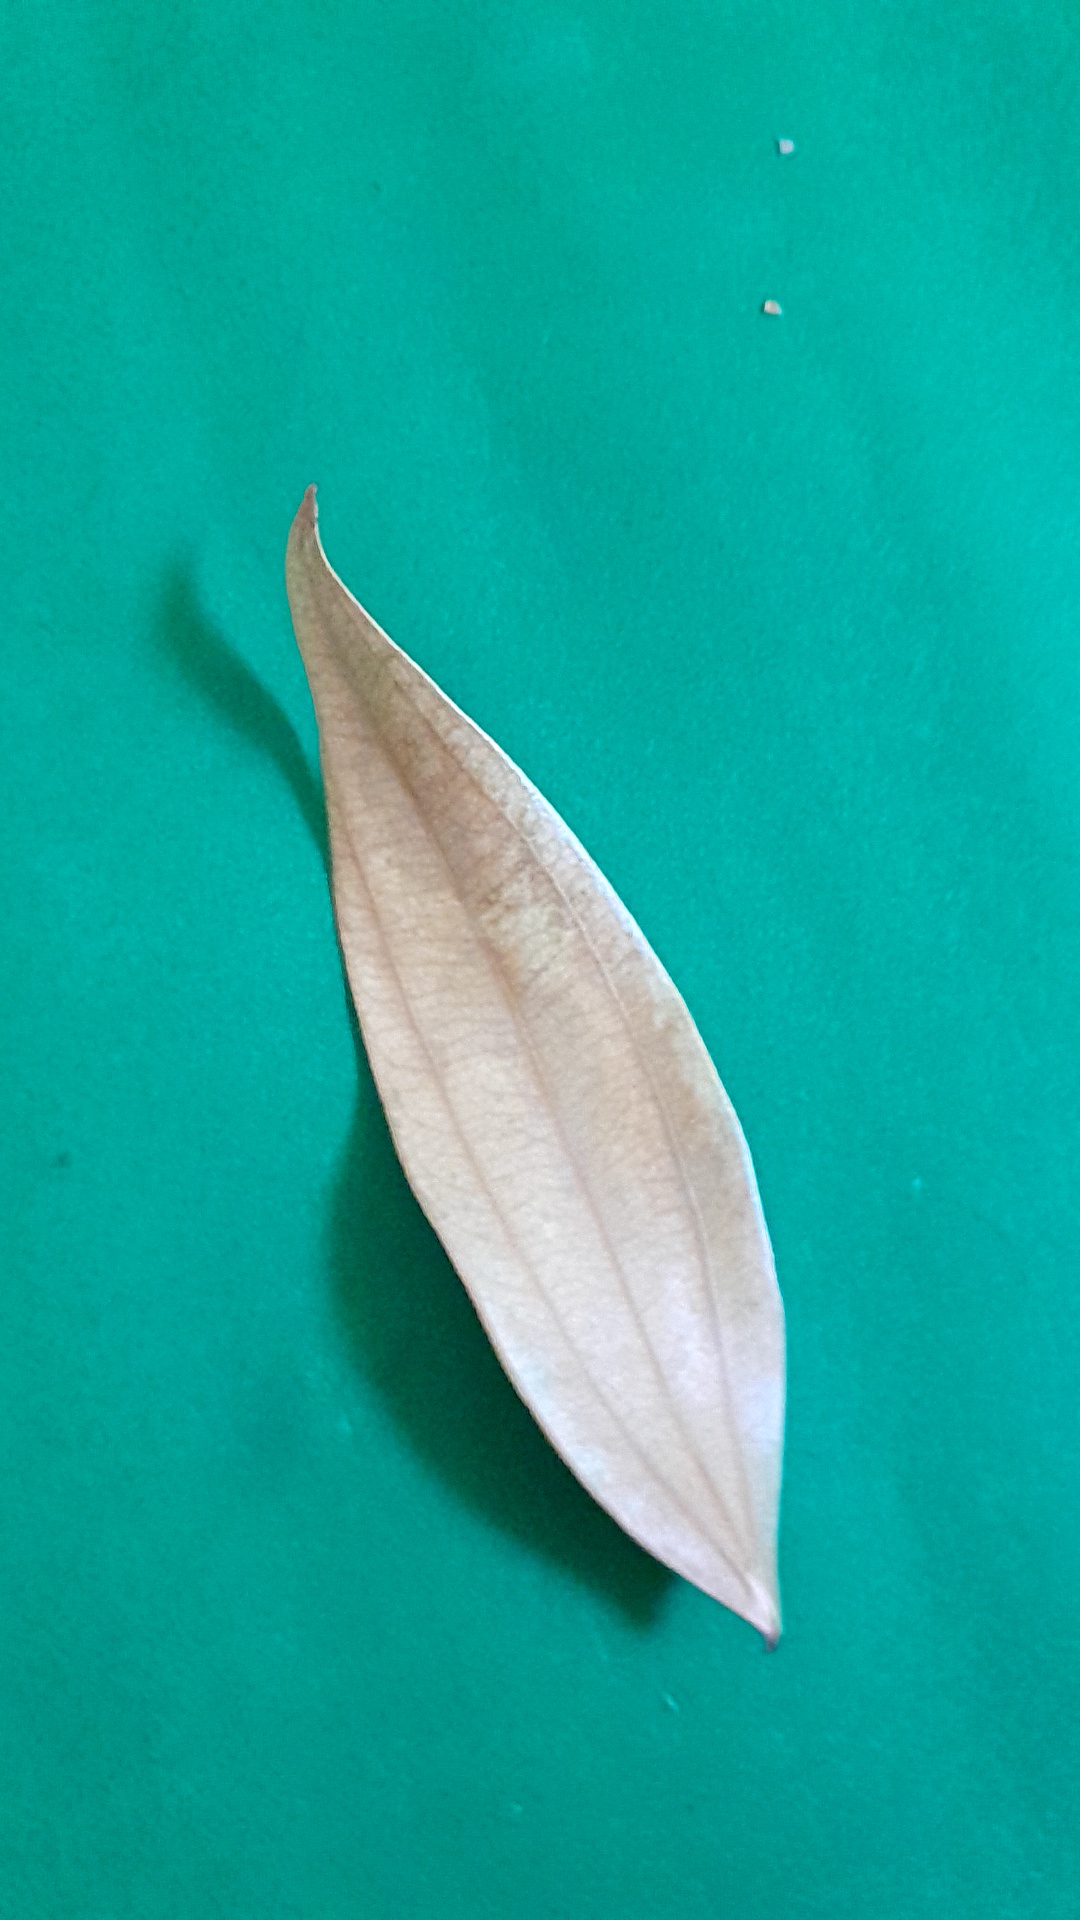
Label: Dry Leaf